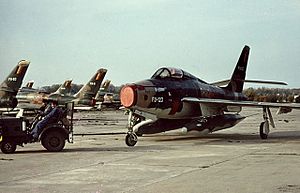
Republic F-84F Thunderstreak / Udstillede fly
Belgiske Thunderstreaks
Republic F-84F Thunderstreak var en Amerikansk-bygget turbojet jagerbomber med pilformede vinger. Selv om flyet var planlagt som en videreudvikling af den ligevingede Republic F-84 Thunderjet, endte F-84F med at være et nyt design. RF-84F Thunderflash var en fotorekognoscerings-version af det samme fly.